Savelli family

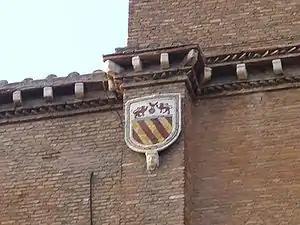
The Coat of Arms of the Savelli over a wall of the church of Santa Maria in Aracoeli, Rome.

The family, who held the lordship of Palombara Sabina, took their name from the "rocca" (castle) of Sabellum, near Albano, which had belonged to the counts of Tusculum before it passed to the Savelli. Early modern genealogies of the Savelli, such as the unpublished manuscript "eulogistic treatise" compiled by Onofrio Panvinio, drew connections to Pope Benedict II, a possible but undocumentable connection, and even to the cognomen Sabellius of Antiquity.